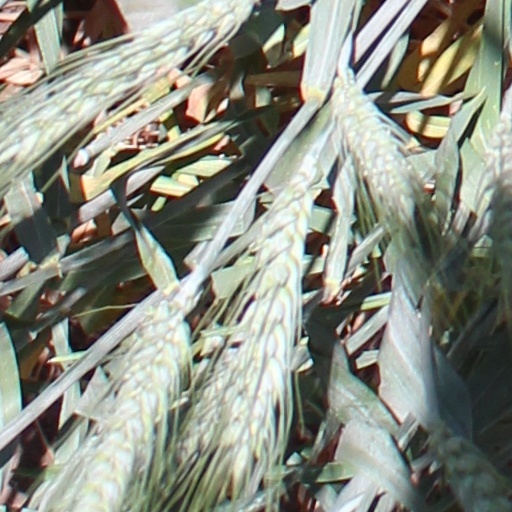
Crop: wheat